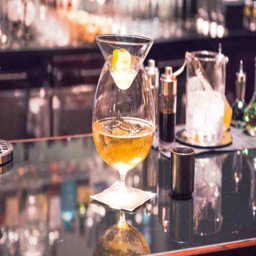
a luxury stay - star hotel : cocktail bar